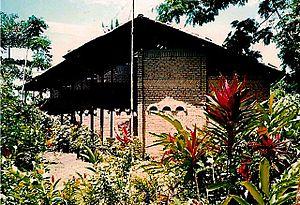
Hameau de cabanons écologiques à Bocana-Buenaventura, sur la côte pacifique en Colombie, 1991-1993.
Roger G. Katan est un architecte, urbaniste et sculpteur franco-américain né le 5 janvier 1931 à Berguent, dans le Maroc Oriental. Au début des années soixante aux États-Unis, il est l’un des initiateurs et praticiens de l’advocacy planning, qui prône la démocratie participative dans le domaine de l’aménagement urbain. Artiste cinétique, il fréquente et expose avec les figures montantes du post-modernisme. À partir de 1975, il s’investit dans l’action humanitaire et continue d’encourager la participation et l’autogestion des populations défavorisées. Sa pratique privilégie les méthodes de culture et de construction traditionnels et durables. Installé depuis 1999 à Sauve, dans le Gard, il s’est remis à la sculpture luminocinétique et travaille sur ses publications.